John Proby, 1st Earl of Carysfort

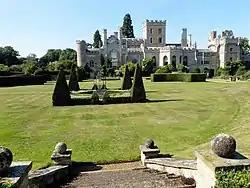
Elton Hall

Lord Carysfort lived at Elton Hall, Huntingdonshire, which he inherited from his father. He married, firstly, Elizabeth Osbourne, daughter of Sir William Osborne, 8th Baronet, in 1774. They had three sons and one daughter. After Elizabeth's early death in 1783 he married, secondly, Elizabeth Grenville, daughter of Prime Minister George Grenville, in 1787. They had three daughters. Lord Carysfort died in April 1828, aged 76, and was predeceased by his eldest son, William, being succeeded in his titles by his second but eldest surviving son John. Lady Carysfort died in December 1842, aged 86.